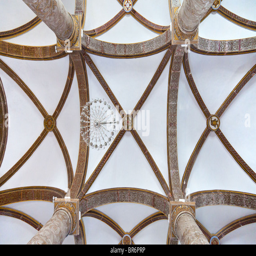
ceiling of church in the city .